Bolton Brown

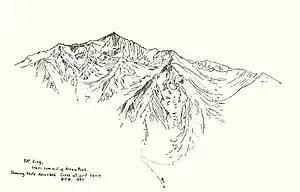
Bolton Brown, "Sketch of Mount King", 1896

Brown was born and raised in Dresden, in upstate New York. His sister was the scientific illustrator Anna B. Nash. After receiving his master's degree in painting from Syracuse University, he moved to California in 1891 to create the Art Department at Stanford University. Brown headed the department for almost ten years, but was dismissed in a dispute over his use of nude models in the classroom. Although his own art was heavily influenced by the Tonalist aesthetic, his methods of teaching, which contrasted sharply with the traditional approach at the nearby School of Design in San Francisco, stressed the Impressionist credo of rapid execution of "natural subjects" in the wilderness. Students often visited his studio-home for discussions on various environmental and political causes. In 1898 Brown designed the studio rooms in Stanford's new Art Building, which included such "radical" innovations as "one continuous belt of glass" eight feet high and muted terra cotta and gray tones on the walls. The walls were covered with reproductions and original works "by the avant-garde artists of Paris." One of his more successful students, the painter Jennie V. Cannon, published reviews of his exhibitions and several short biographies which described a quiet, serious and, compassionate teacher with steadfast principles.